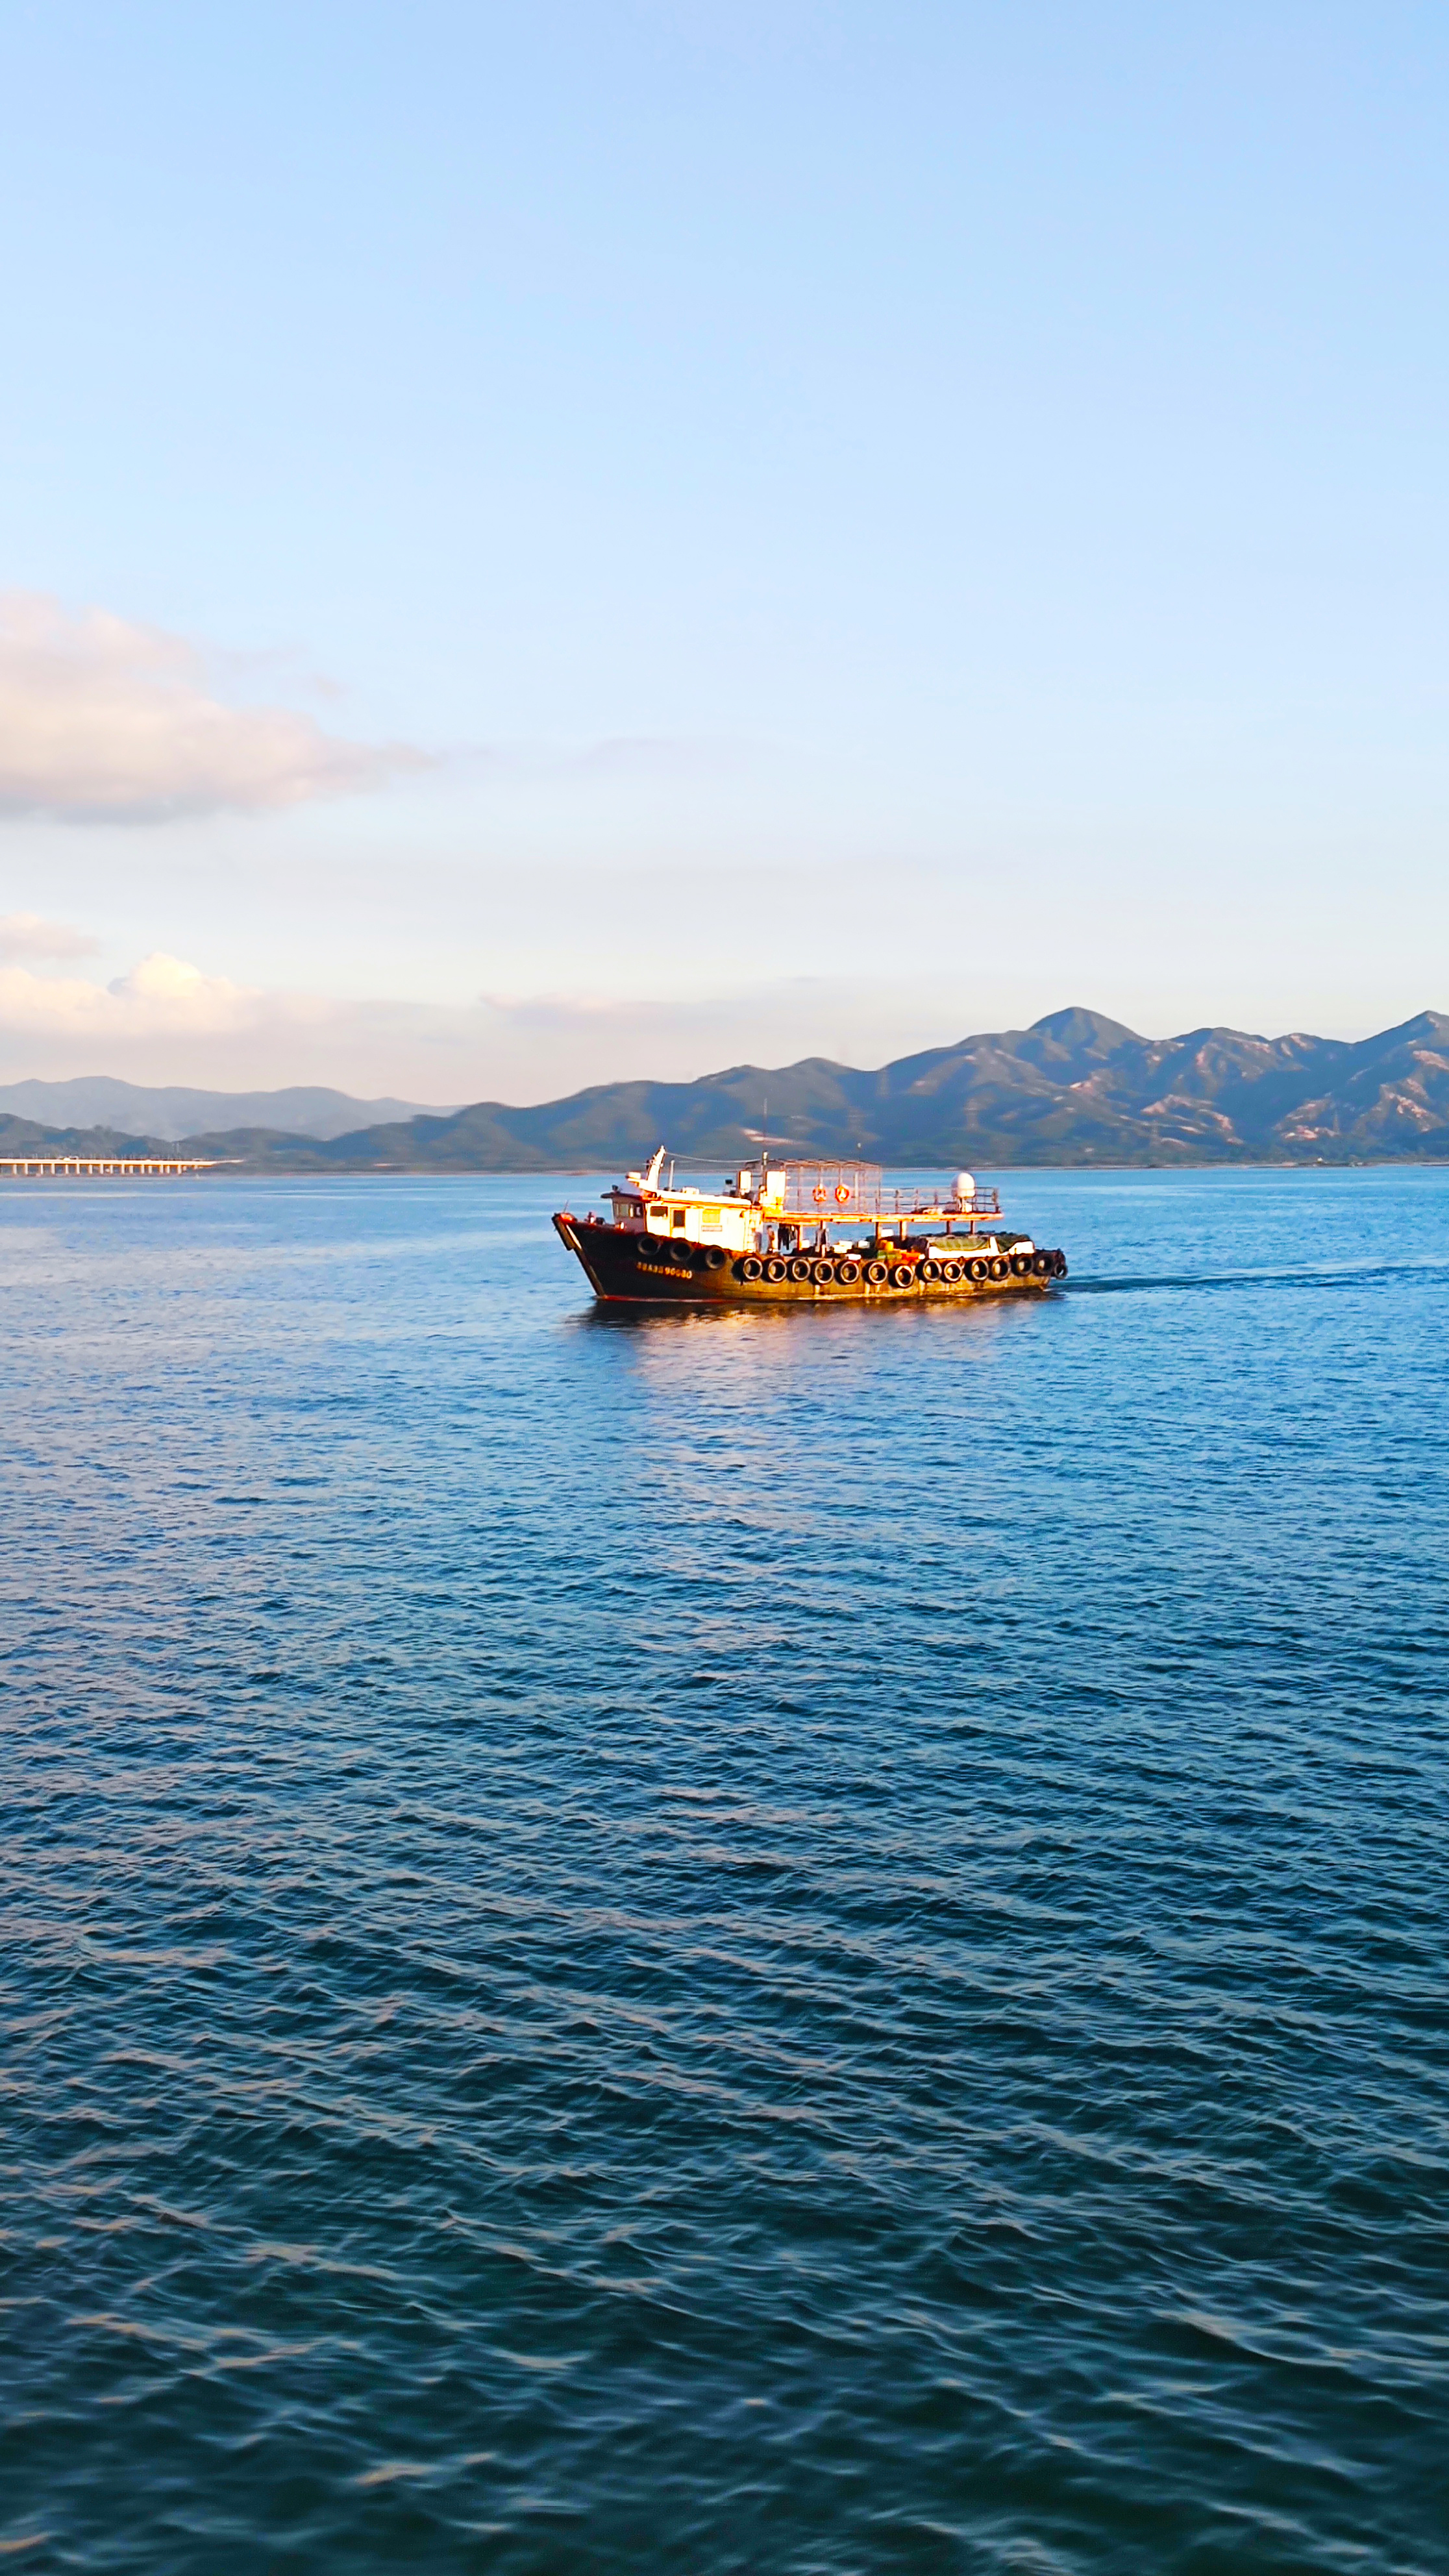
water, surface, sky, cloud, boat, water resources, watercraft, mountain, vehicle, blue, naval architecture, lake, boats and boating equipment and supplies, landscape, horizon, ship, mountain range, hill, recreation, leisure, wind wave, channel, lake district, headland, water transportation, wave, reservoir, ocean, loch, cape, rock, reflection, evening, sound, coast, tourism, bay, travel, island, boating, inlet, promontory